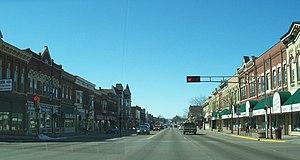
Reedsburg est une ville du comté de Sauk dans l'état du Wisconsin aux États-Unis.